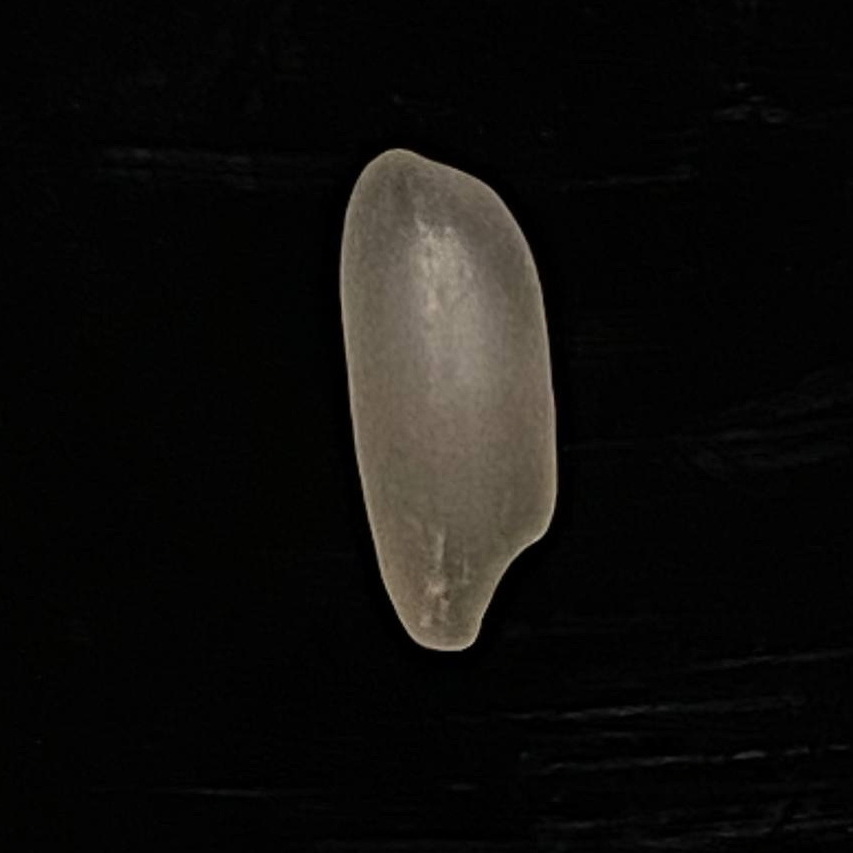
Rice variety: Subol_Lota